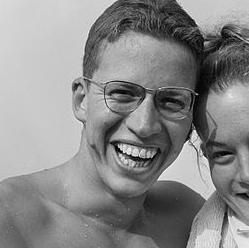
Age: 19